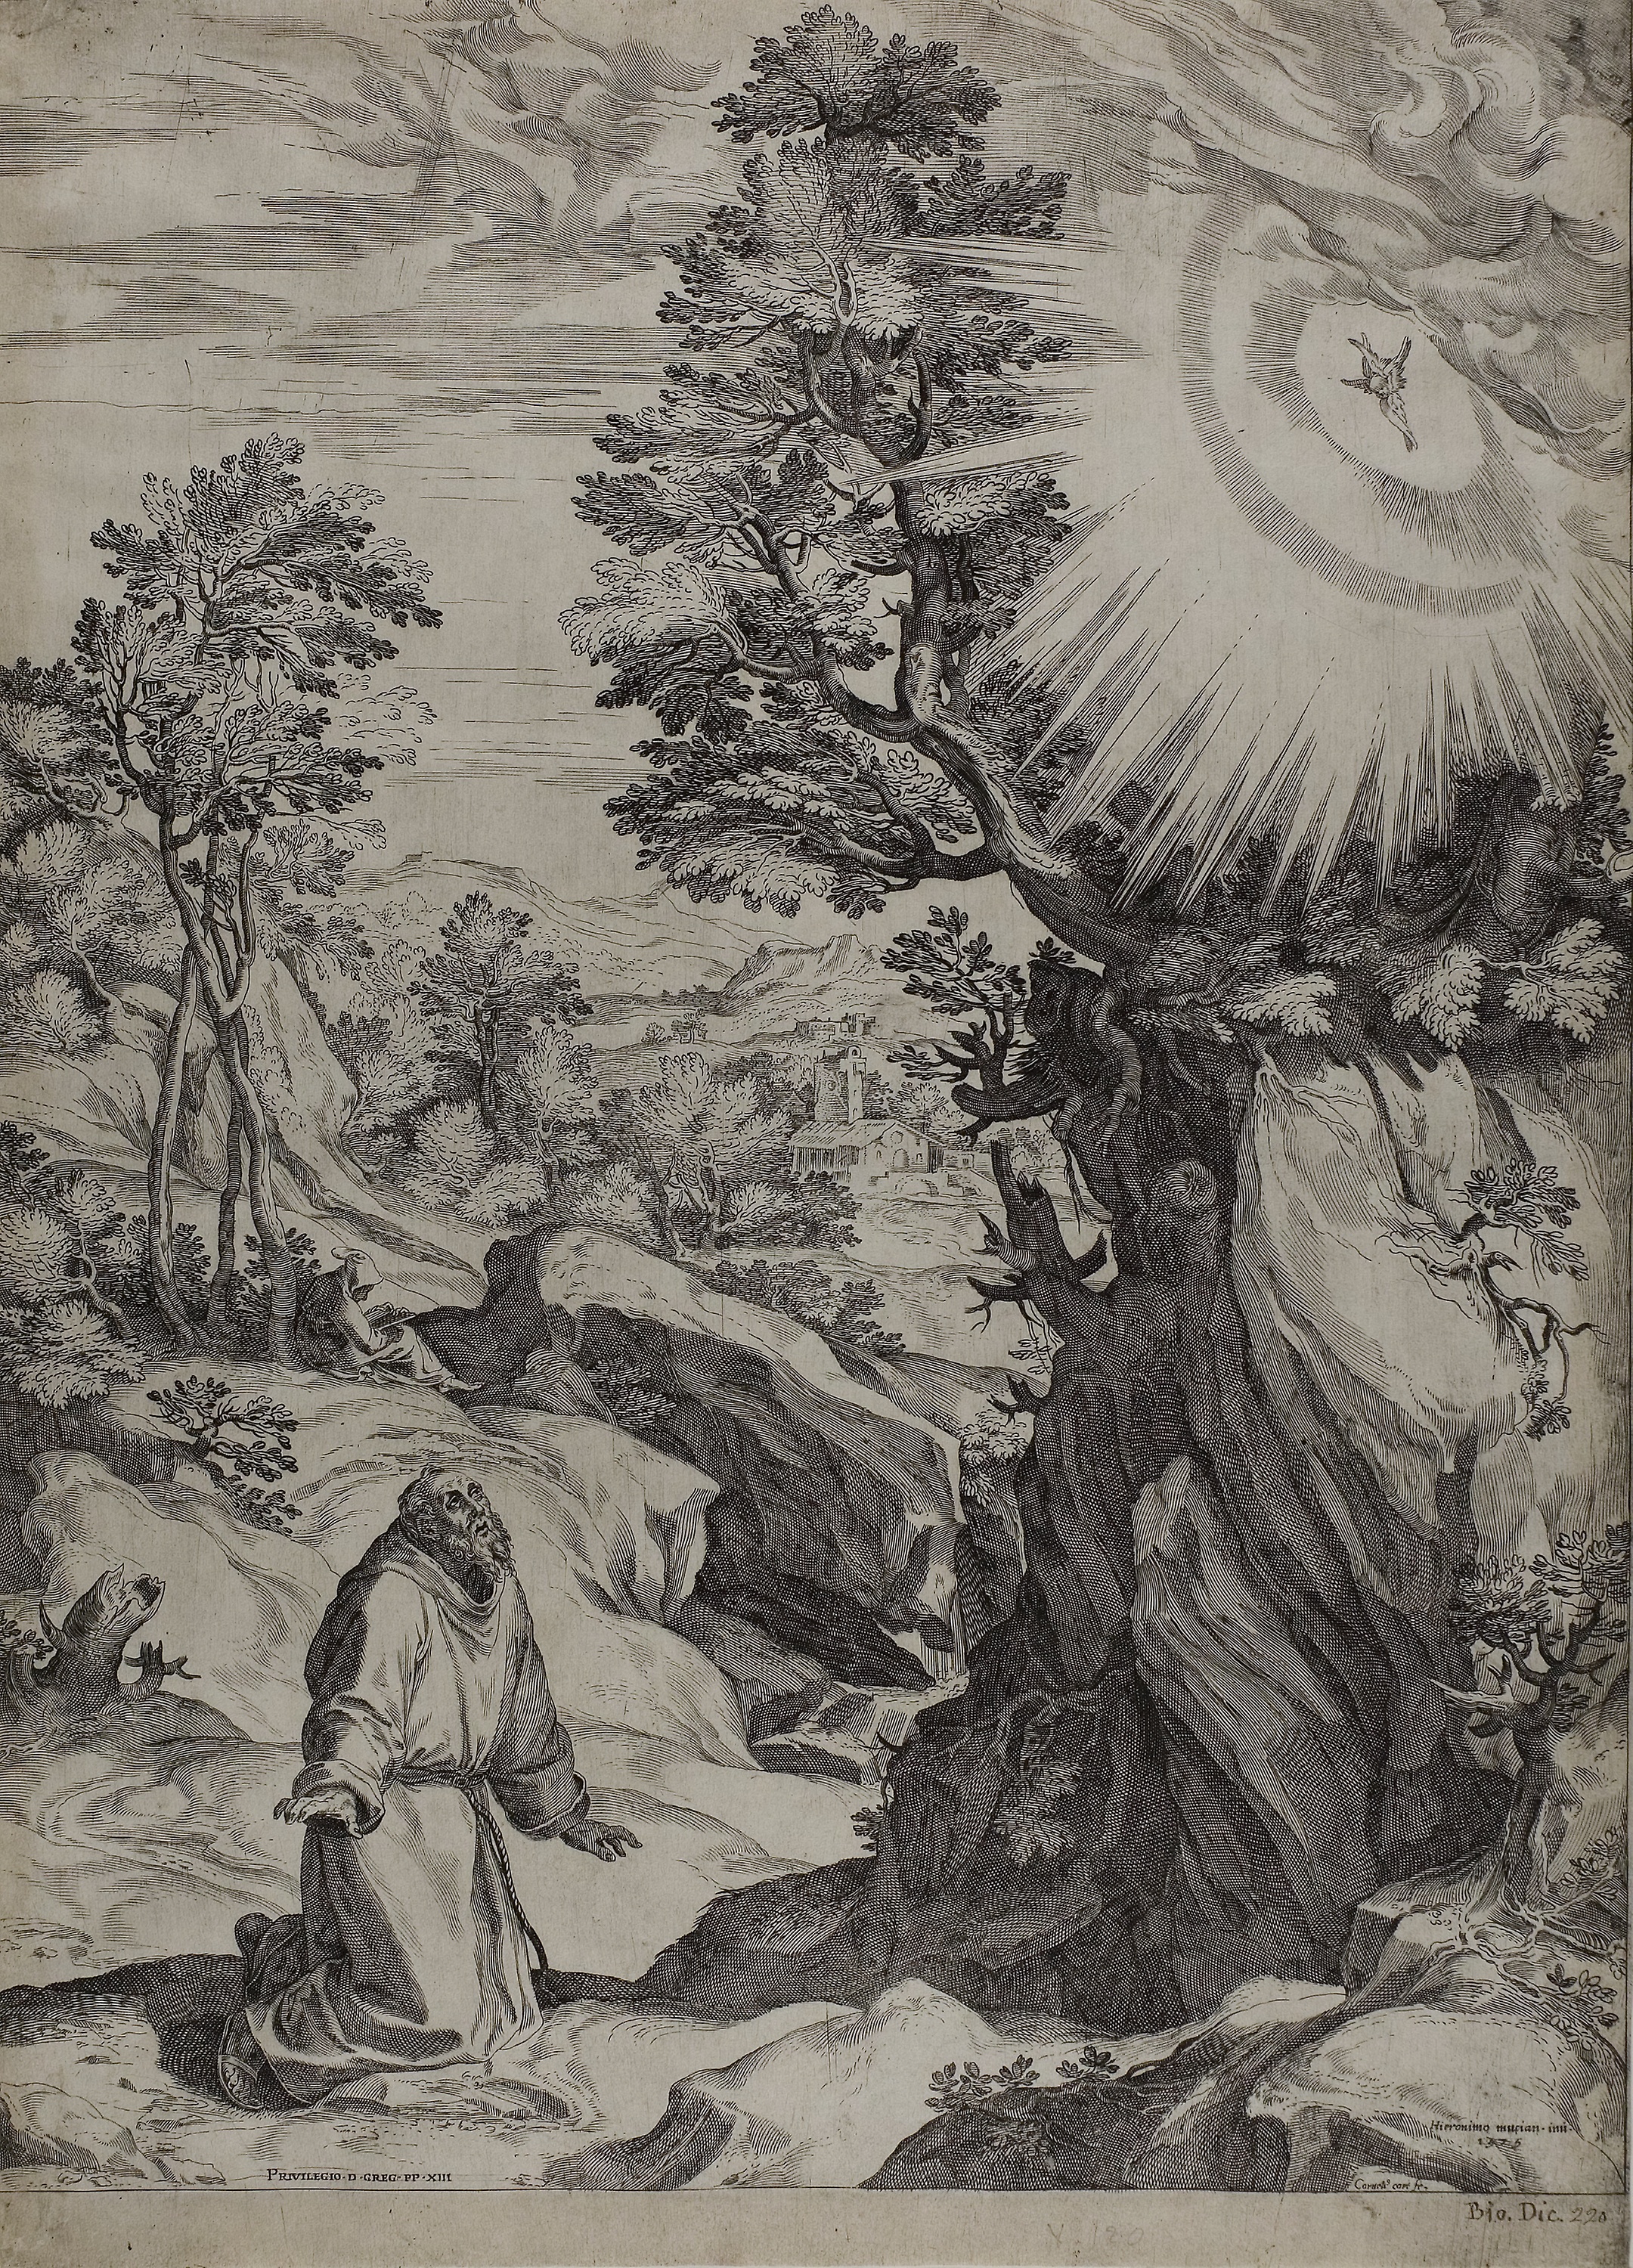
tree, black and white, art, painting, drawing, visual arts, sketch, artwork, monochrome, illustration, landscape